Architecture of Casablanca

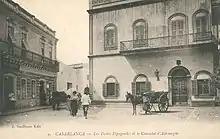
The German consulate (1900) in the medina, Omar Ibn Abdelaziz Primary School since 1919.

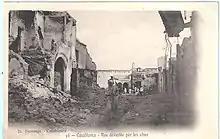
Casablanca in the aftermath of the bombardment of 1907.

In 1900, Casablanca had four consulates and thirteen vice-consulates, which replaced others in Mazagan (al-Jadida), Rabat, and Mogador (Essaouira). Many of these consulates were built along the waterfront to be easily accessible. The first of these was the British consulate, established in 1857. The German consulate, originally built as the Belgian consulate in 1900, became the Omar Ibn Abdelaziz Primary School in 1919.